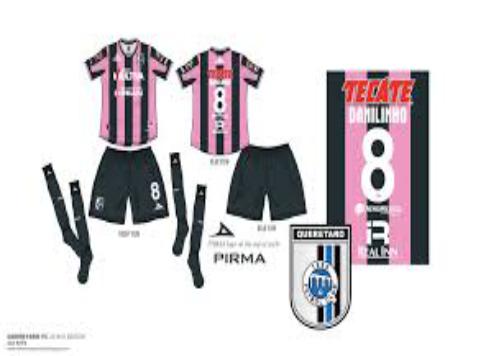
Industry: Clothes